Somyot Chueathai

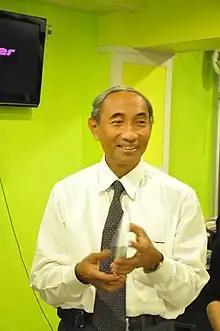
Somyot Chueathai on January 22, 2011

Somyot Chueathai (born 1950) is a Thai academic, constitutional law, and public law professor and 15th dean of the Faculty of Law, Thammasat University, the oldest faculty of law in the country.